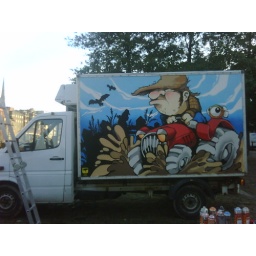
First side of a van for the apple cider boat in bristol.